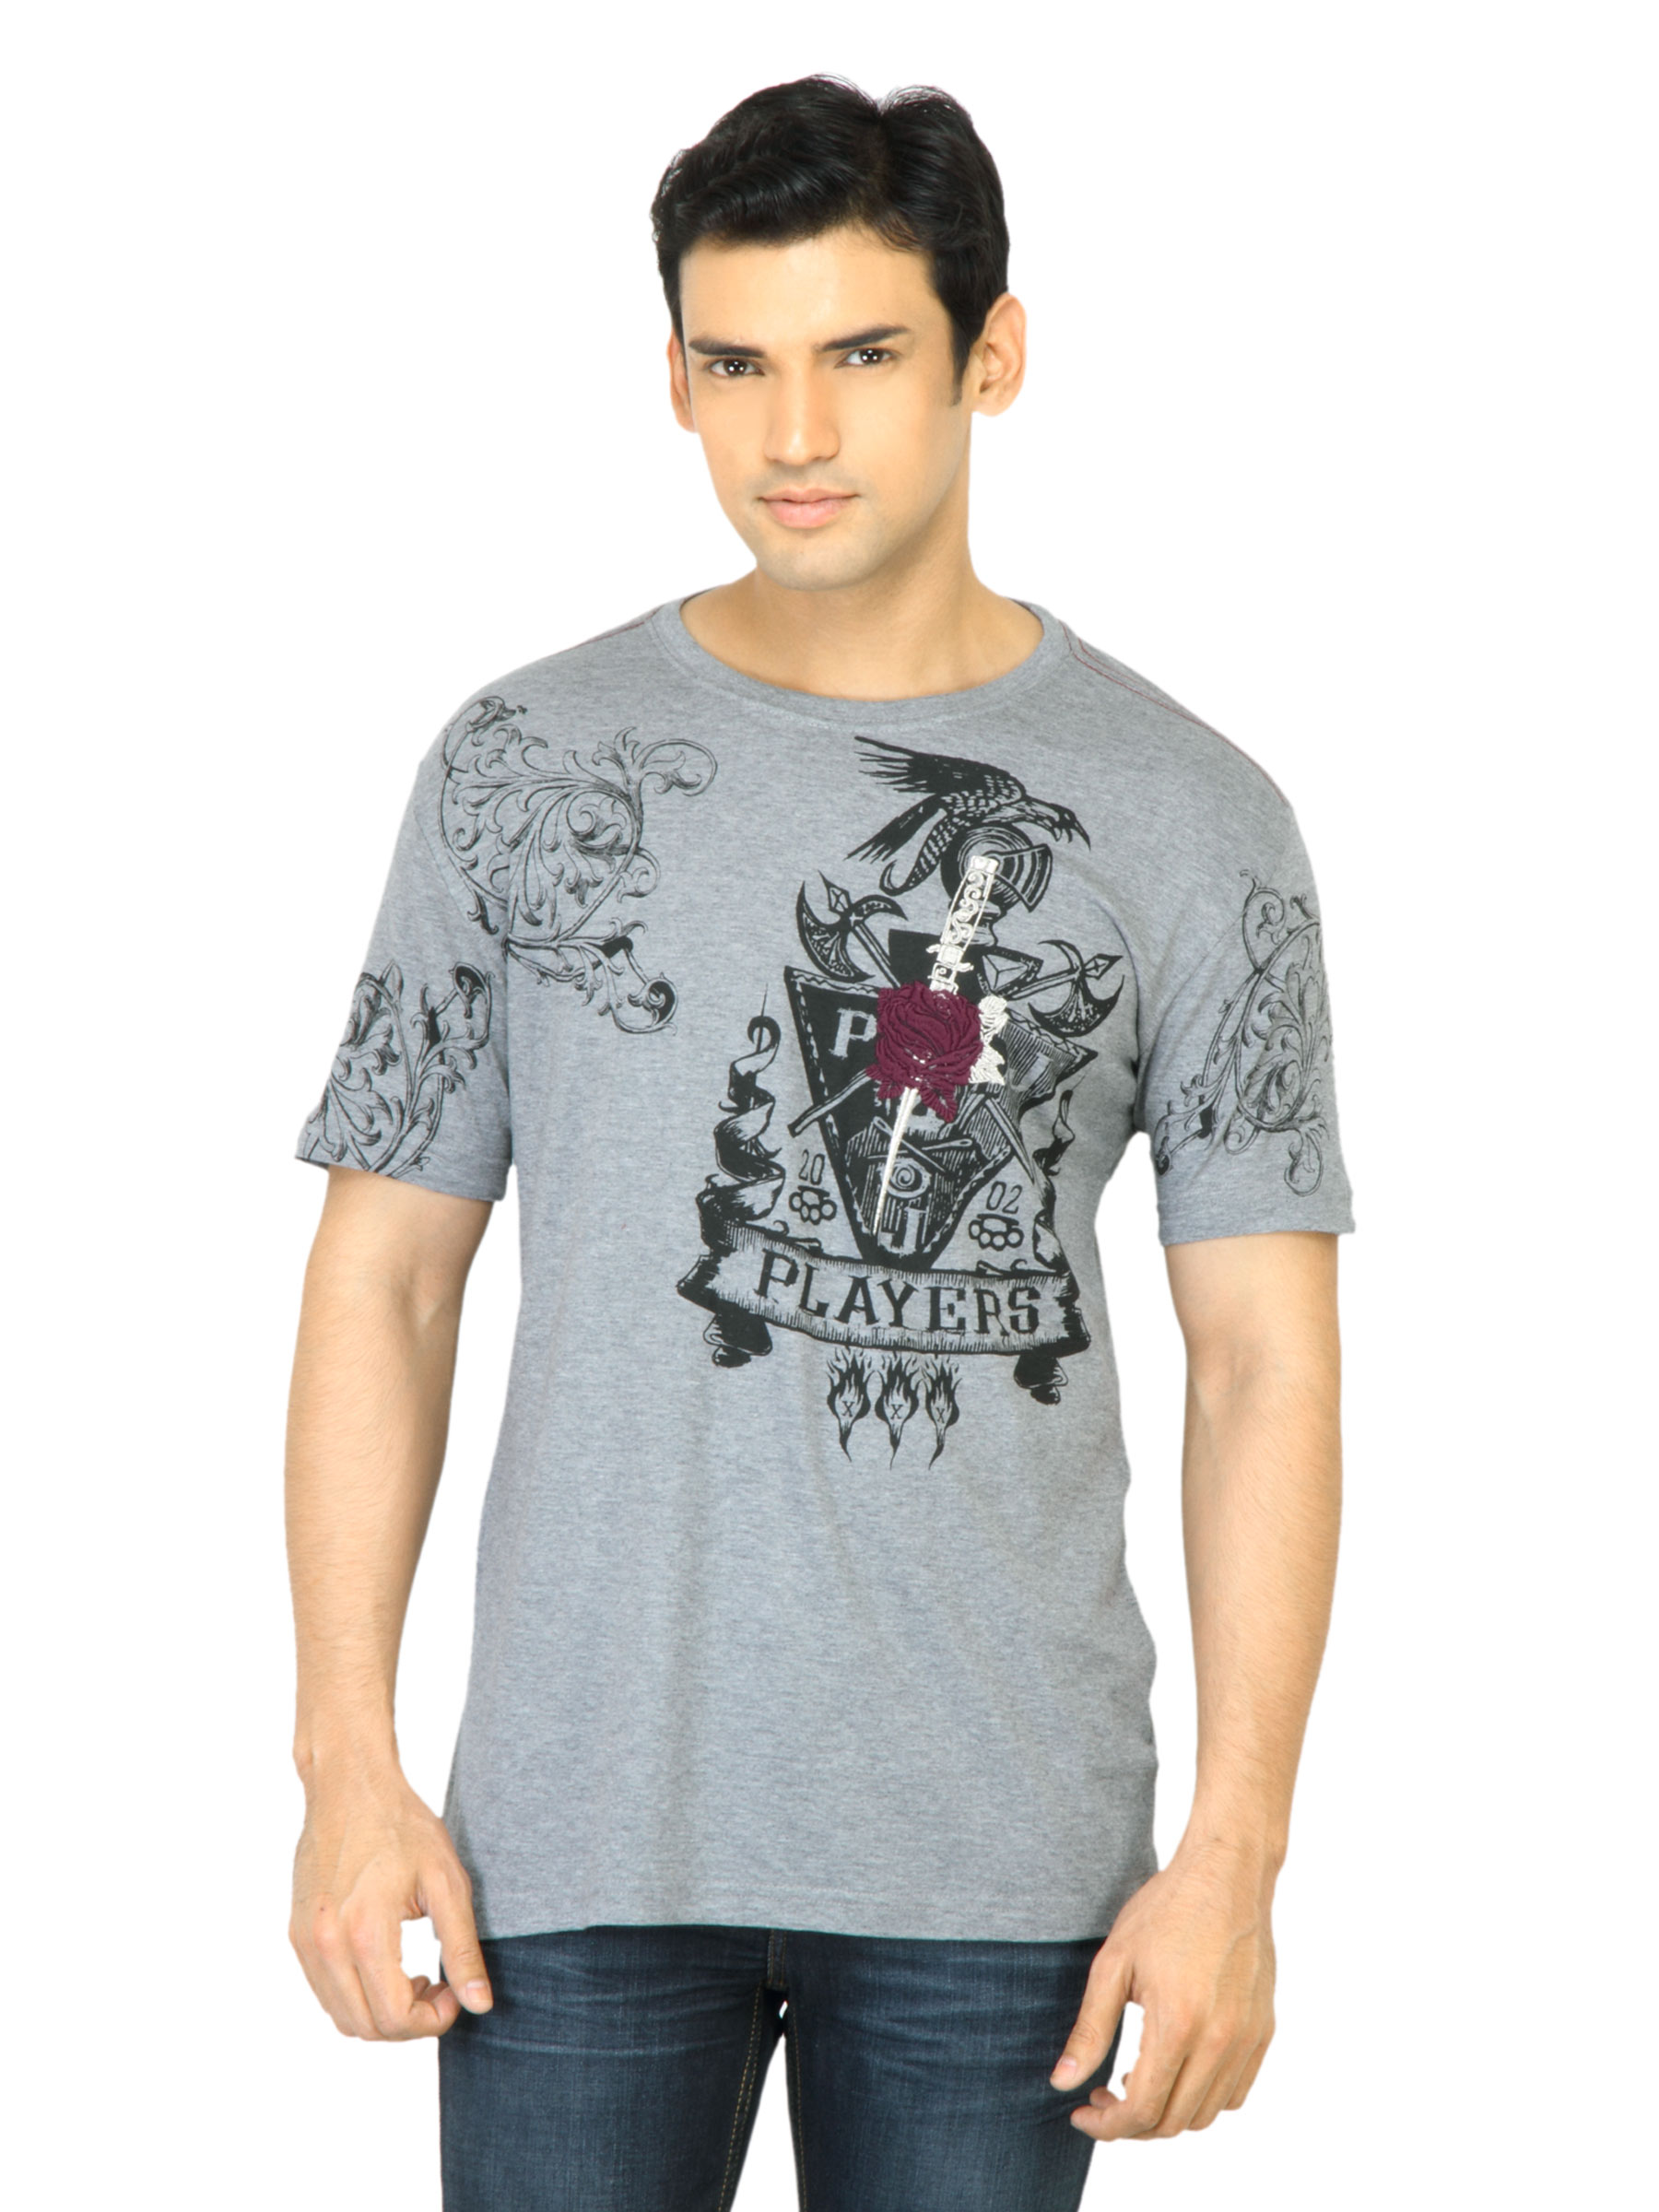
John Players Men Printed Grey T-Shirt
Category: Apparel / Topwear / Tshirts
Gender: Men
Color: Grey
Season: Fall 2011
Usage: Casual